Parthini

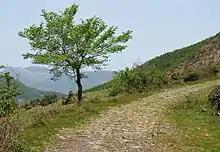
The ancient Via Egnatia in Librazhd, Albania. The first part of the road crossed Illyricum mainly in Parthinian territory.

Located in the inlands of southern Illyria, the Parthini controlled the important route between the Adriatic Sea and Macedonia, which corresponded to the Via Egnatia of Roman times.